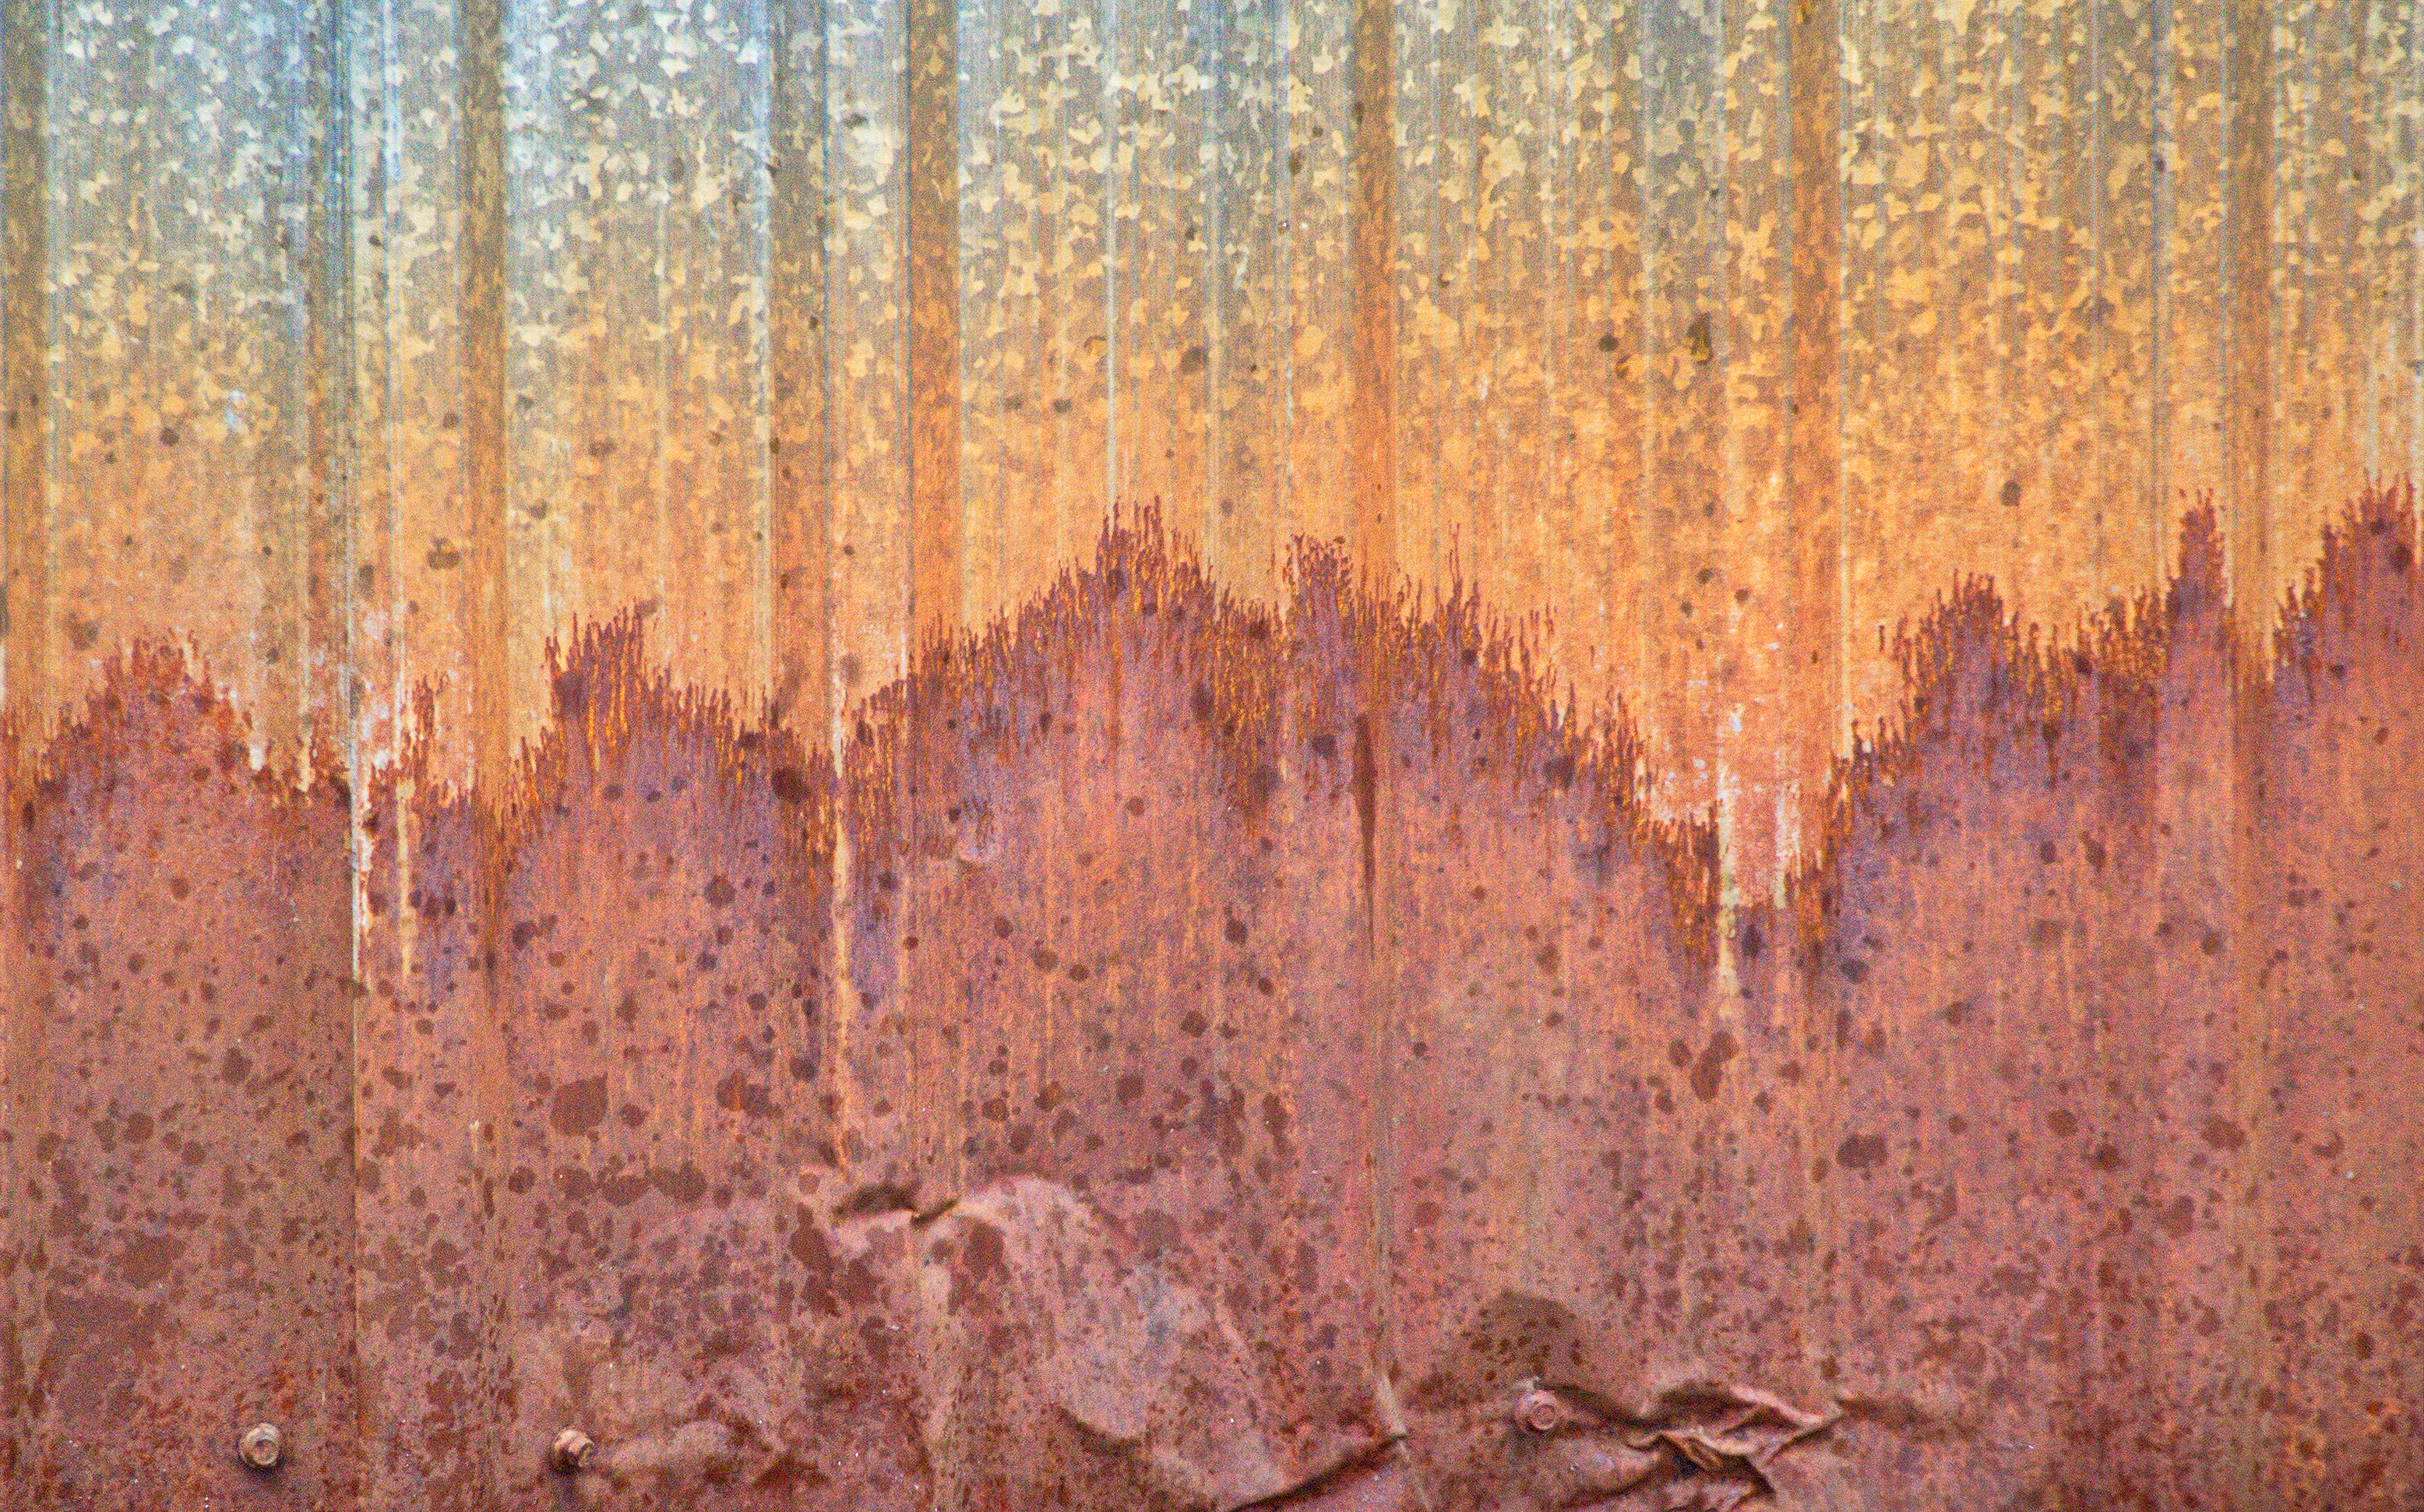
wood, natural landscape, sky, Tints and shades, grass, formation, landscape, pattern, close up, freezing, stalactite, symmetry, metal, soil, trunk, reflection, wetland, fence, rock, peach, horizon, conifer, larch, badlands, rust, visual arts, painting